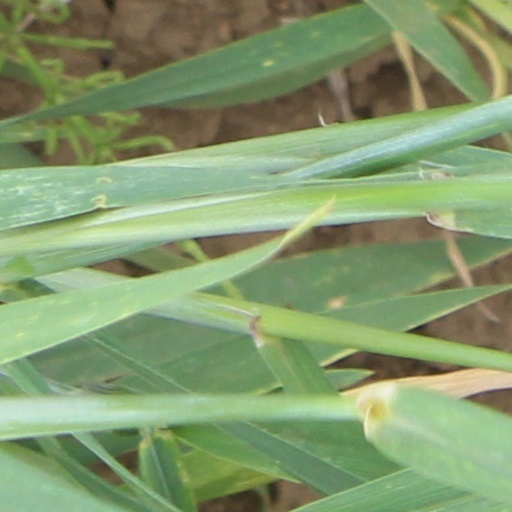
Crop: wheat